Jharkhand

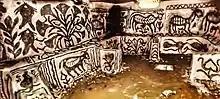
Sohrai wall painting jharkhand

There are several folk dances in Jharkhand such as: Jhumair, Mardani Jhumar, Janani Jhumar, Domkach, Vinsariya, Jhumta, Fagua, Angnai, Paiki, Chhau, Firkal, Mundari, and Santali dance.